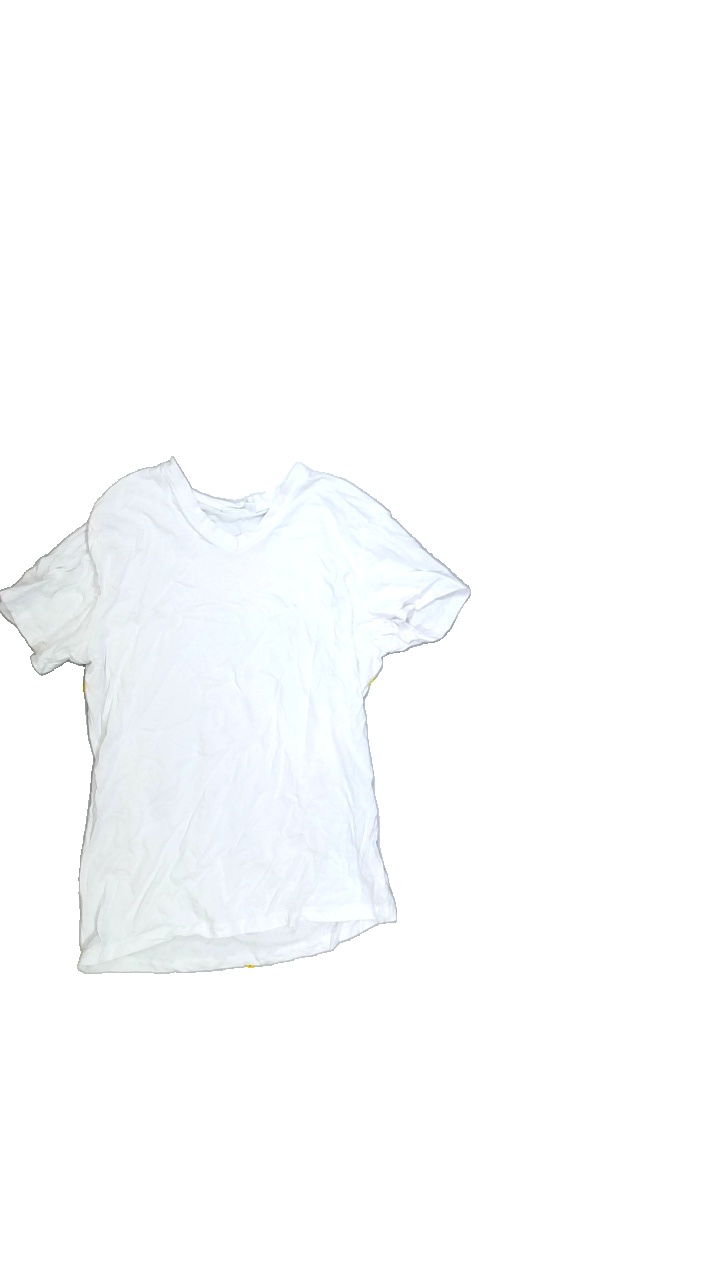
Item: T-shirt (Ladies)
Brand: Privacy.
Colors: White
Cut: Regular, V-collar
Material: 100%cotton
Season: Summer
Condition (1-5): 3
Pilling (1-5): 4
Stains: Minor
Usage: Export
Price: <50